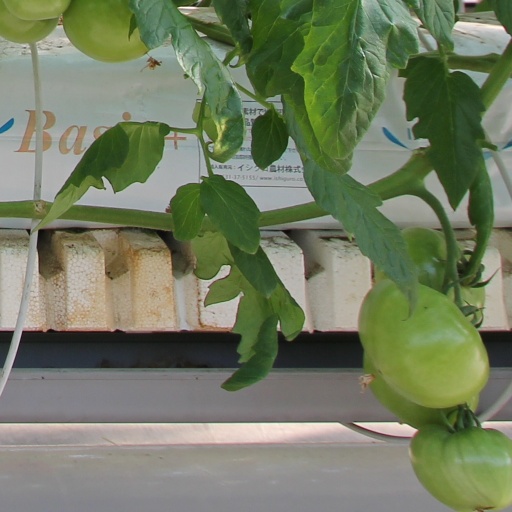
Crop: tomato